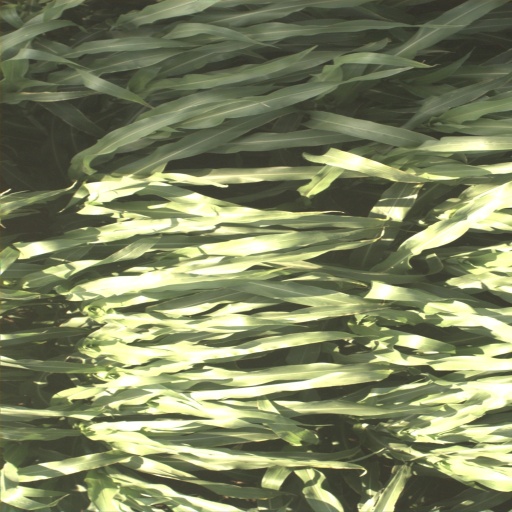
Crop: sorghum